Aziz Ali al-Misri

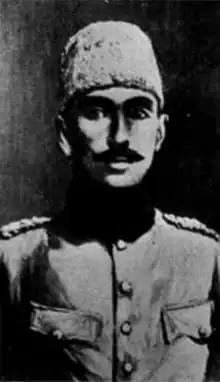

Aziz Ali al-Misri (', known in Egypt as ', "Abdelaziz Zakaria Ali"; 1879 – 15 June 1965) was an Egyptian Ottoman military officer of Circassian descent, and prominent political activist and member of the CUP. During the Second Mashrutiya period, and despite himself not being ethnically Arab, he co-founded and led a number of nationalist Arab societies such as al-Qahtaniyya and al-‘Ahd. After falling out with the CUP, he was arrested in February 1914 and sentenced to death by an Ottoman military court, but British pressure led to his release and pardon by the Sultan, and was subsequently exiled to Egypt. T. E. Lawrence brought him to Hejaz to participate in the Arab Revolt, and praised him as ""the most striking and remarkable of the whole Arab movement"" and ""quick and impetuous, yet self-restrained and self-confident,"" and praised his bravery and leadership abilities.